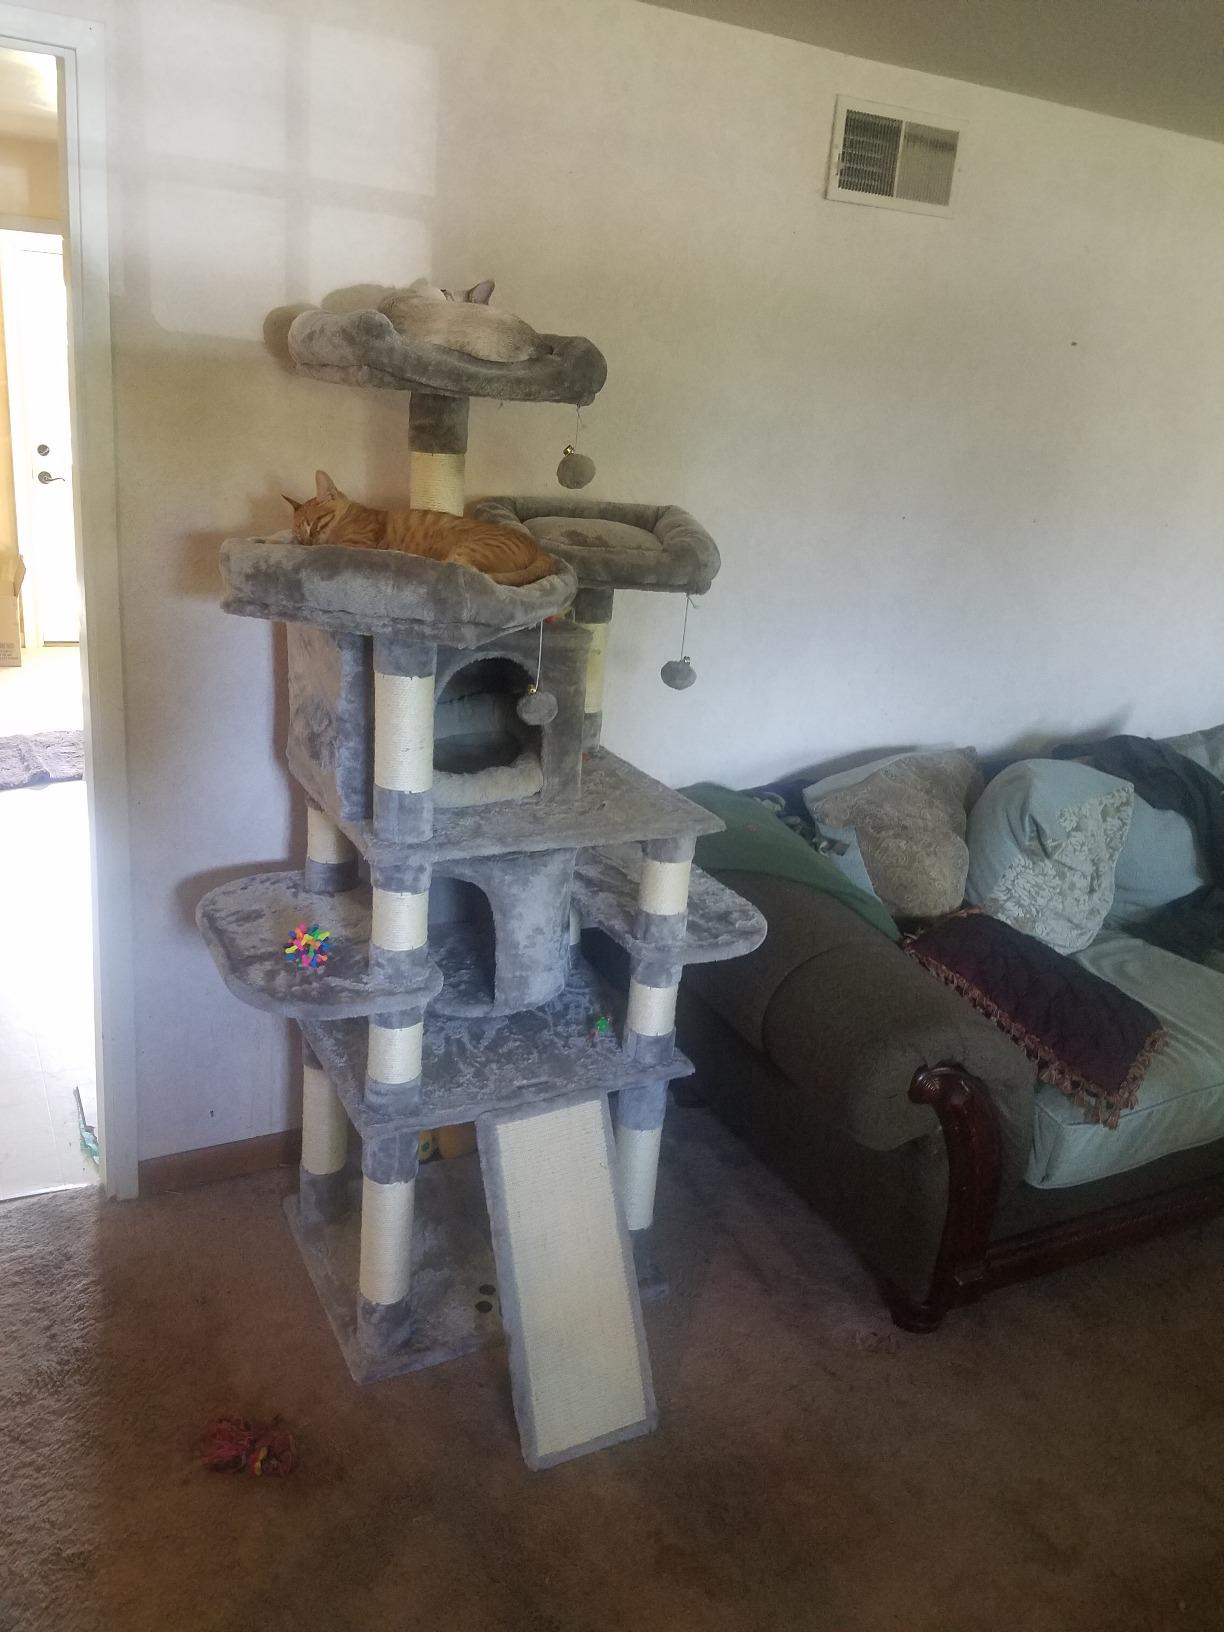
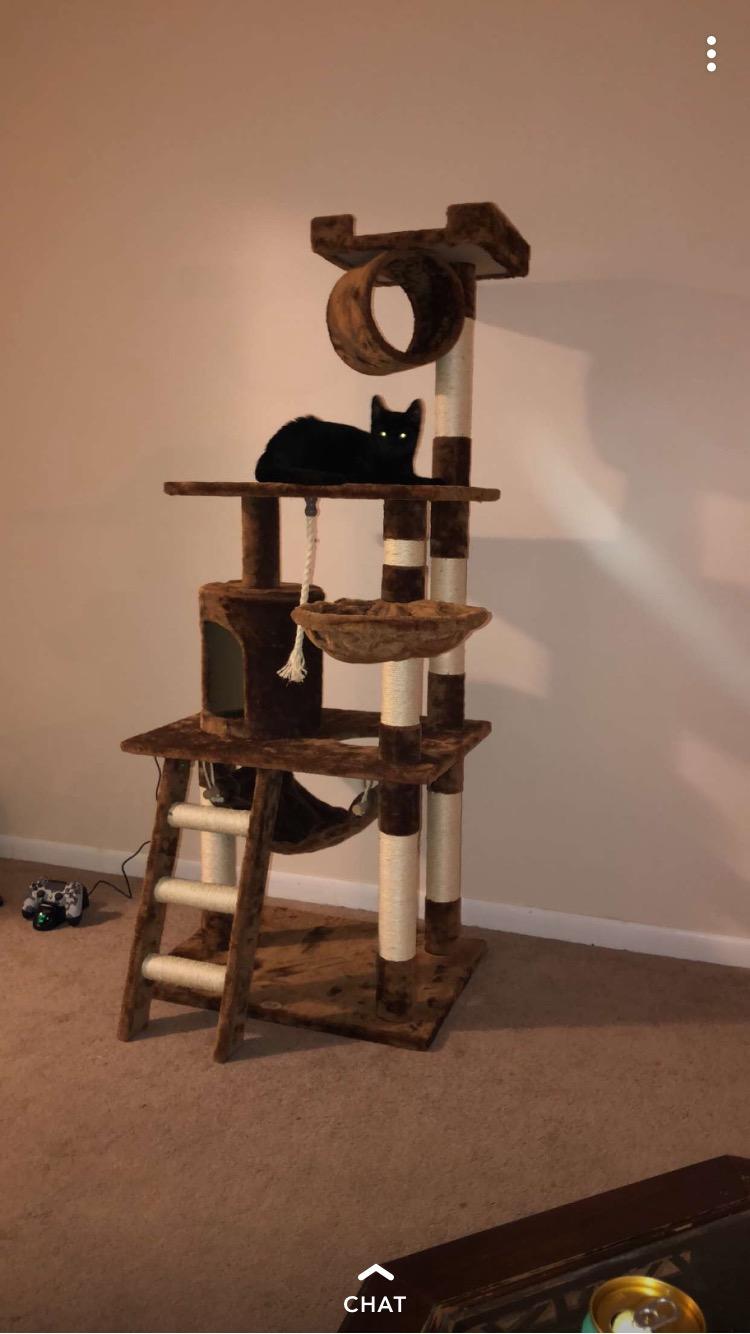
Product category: items_cat tree
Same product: no